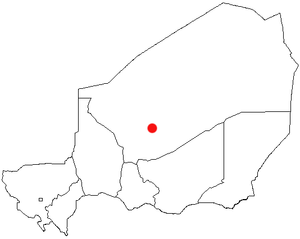
Agadez
Agadez' beliggenhed i Niger: